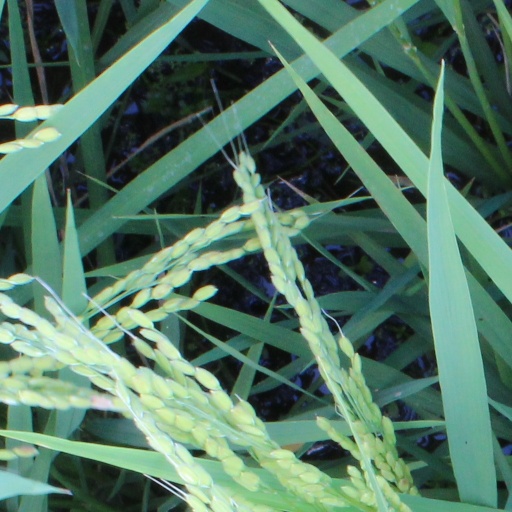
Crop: rice